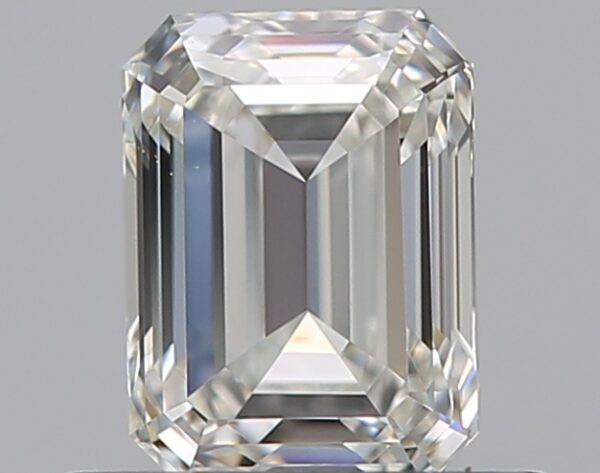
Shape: emerald
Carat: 0.52
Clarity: IF
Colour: H
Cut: EX
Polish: EX
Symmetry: VG
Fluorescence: N
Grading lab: GIA
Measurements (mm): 5.23 x 3.87 x 2.55